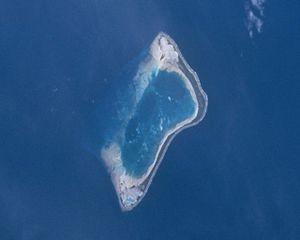
Maiana est un atoll des Kiribati, dans l'archipel des îles Gilbert. La population de l'atoll, concentrée dans le centre urbain de Tabiauea était de 1 908 habitants en 2005.